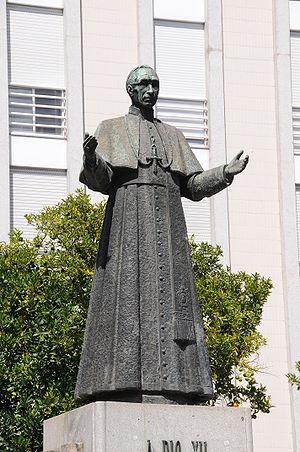
Eugenio Maria Giuseppe Giovanni Pacelli, né à Rome, le 2 mars 1876 et mort à Castel Gandolfo le 9 octobre 1958, est élu pour être le 260ᵉ évêque de Rome et donc pape de l’Église catholique, qu'il gouverne sous le nom de Pie XII de 1939 à sa mort.